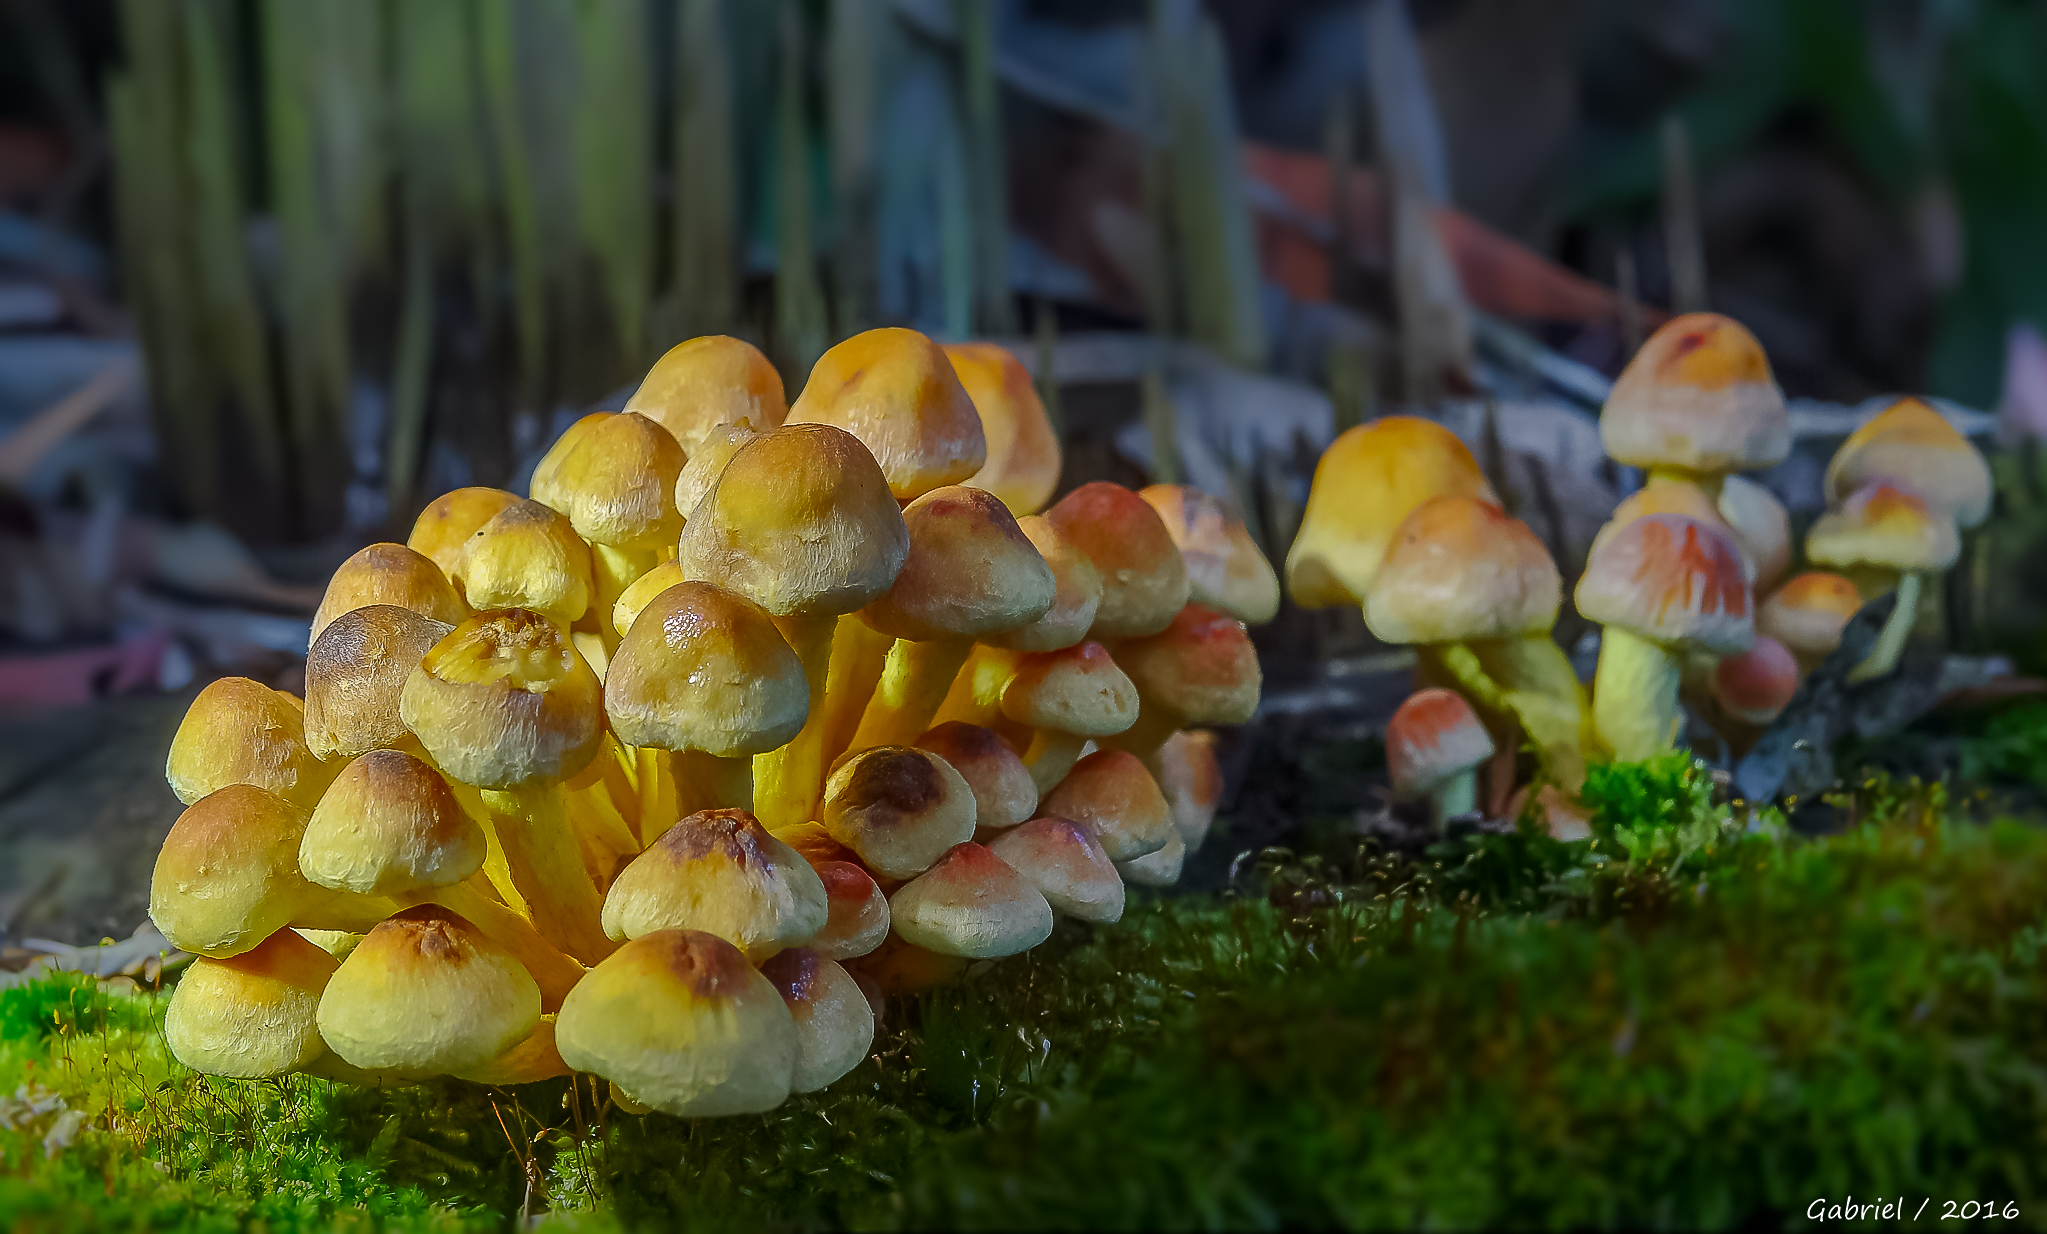
tree, nature, plant, fruit, flower, food, produce, macro, autumn, botany, yellow, flora, mushrooms, naturaleza, setas, ggl1, gaby1, xovesphoto, sonydscrx10iii, sonyrx10iii, rx10iii, rx10m3, flowering plant, land plant